Tobin Heath

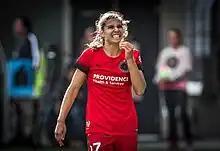
Heath with the Thorns in 2016

The newly established National Women's Soccer League (NWSL) announced on January 11, 2013, that Heath was one of the seven players allocated to the Portland Thorns FC for their initial roster as part of the NWSL Player Allocation. After completing the season with Paris-Saint Germain, she joined the Thorns in July 2013, helping them attain a third-place finish in the NWSL. The Thorns won the 2013 NWSL Championship after defeating the Western New York Flash 2–0, with Heath scoring the game-winning goal from a direct free kick; she later revealed that she had a broken foot during this game. She was voted the Most Valuable Player (MVP) of the championship game.